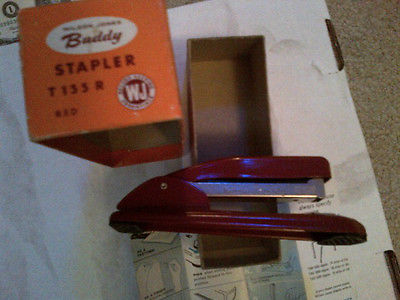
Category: stapler